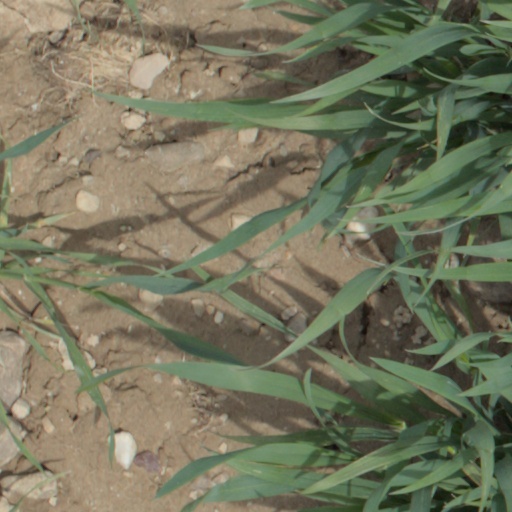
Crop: wheat